Smartphone

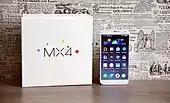
A Meizu MX4 with Flyme OS

Phones that made effective use of any significant data connectivity were still rare outside Japan until the introduction of the Danger Hiptop in 2002, which saw moderate success among U.S. consumers as the T-Mobile Sidekick. Later, in the mid-2000s, business users in the U.S. started to adopt devices based on Microsoft's Windows Mobile, and then BlackBerry smartphones from Research In Motion. American users popularized the term "CrackBerry" in 2006 due to the BlackBerry's addictive nature. In the U.S., the high cost of data plans and relative rarity of devices with Wi-Fi capabilities that could avoid cellular data network usage kept adoption of smartphones mainly to business professionals and "early adopters".